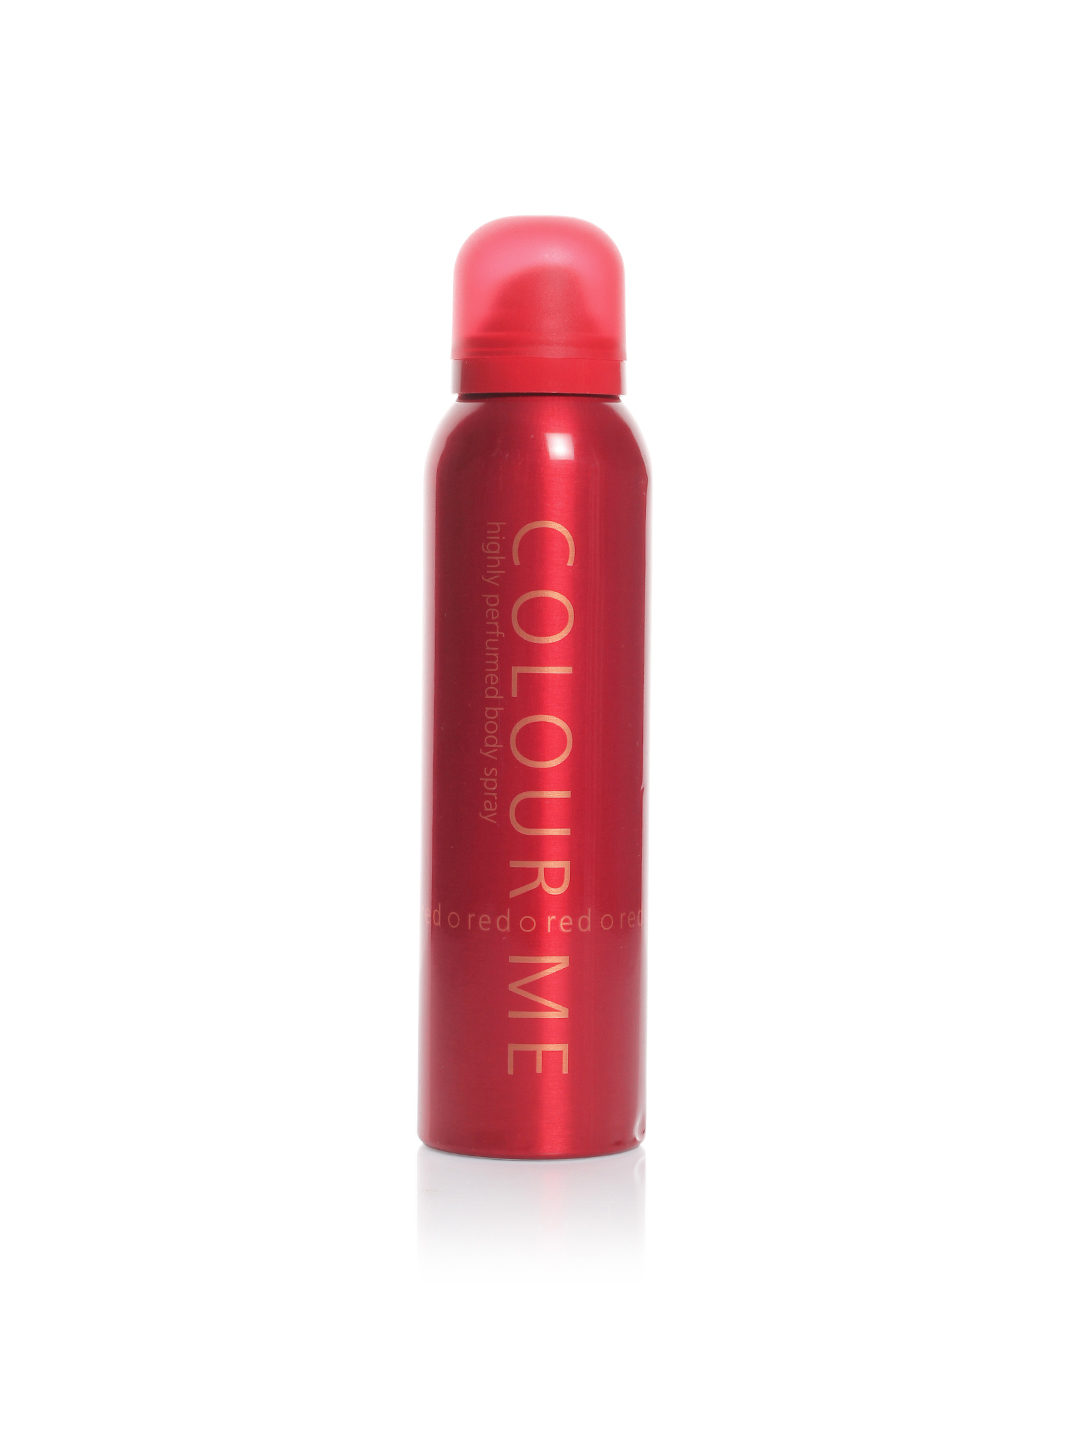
Colour me Women Red Deo
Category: Personal Care / Fragrance / Deodorant
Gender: Women
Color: Red
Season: Spring 2017
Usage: Casual